East Maitland Post Office

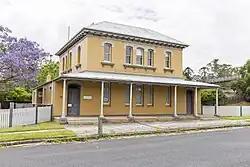
View from Day Street

East Maitland Post Office is a heritage-listed former post office at 18 Day Street, East Maitland, in the Hunter region of New South Wales, Australia. It was built in 1870. It was added to the New South Wales State Heritage Register on 2 April 1999.